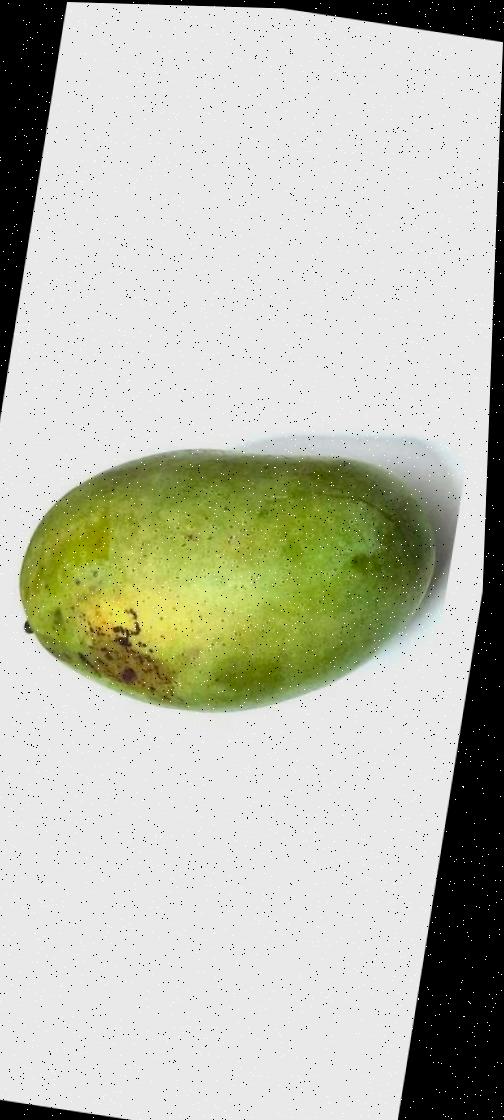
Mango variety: Fazli Shurmai